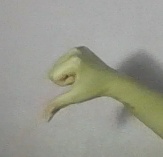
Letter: waw